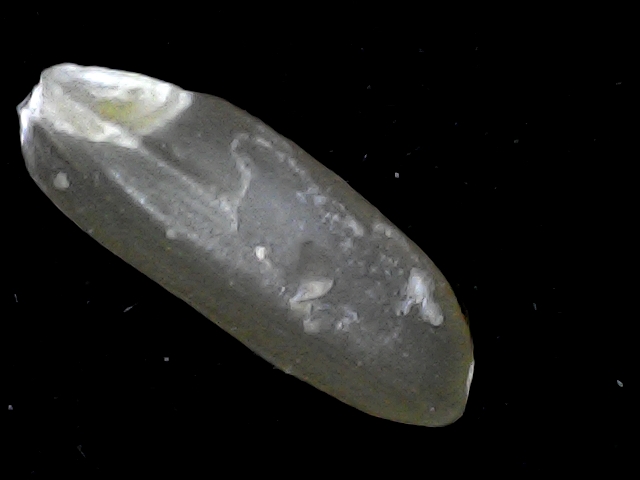
Rice variety: BR23